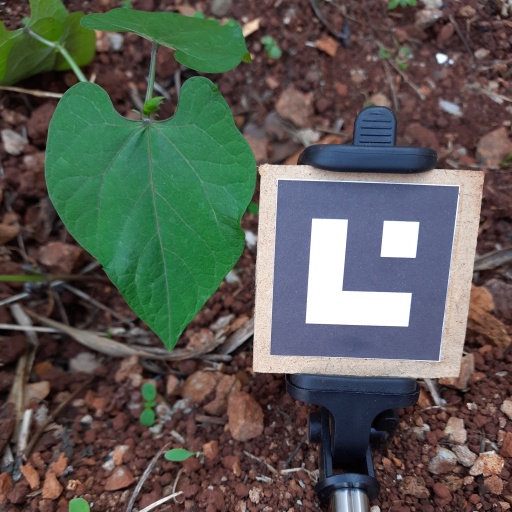
Observations: wavy surface, no eating holes, under shade